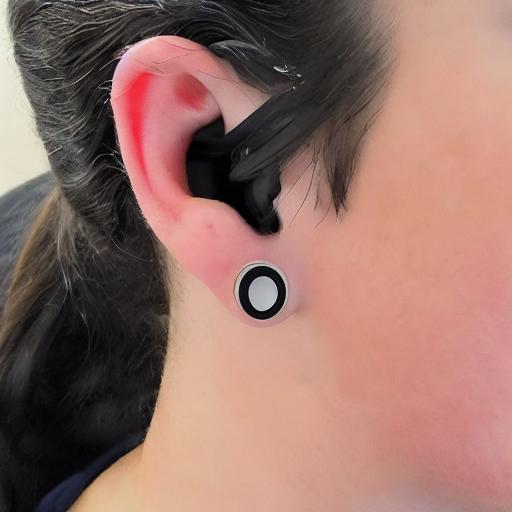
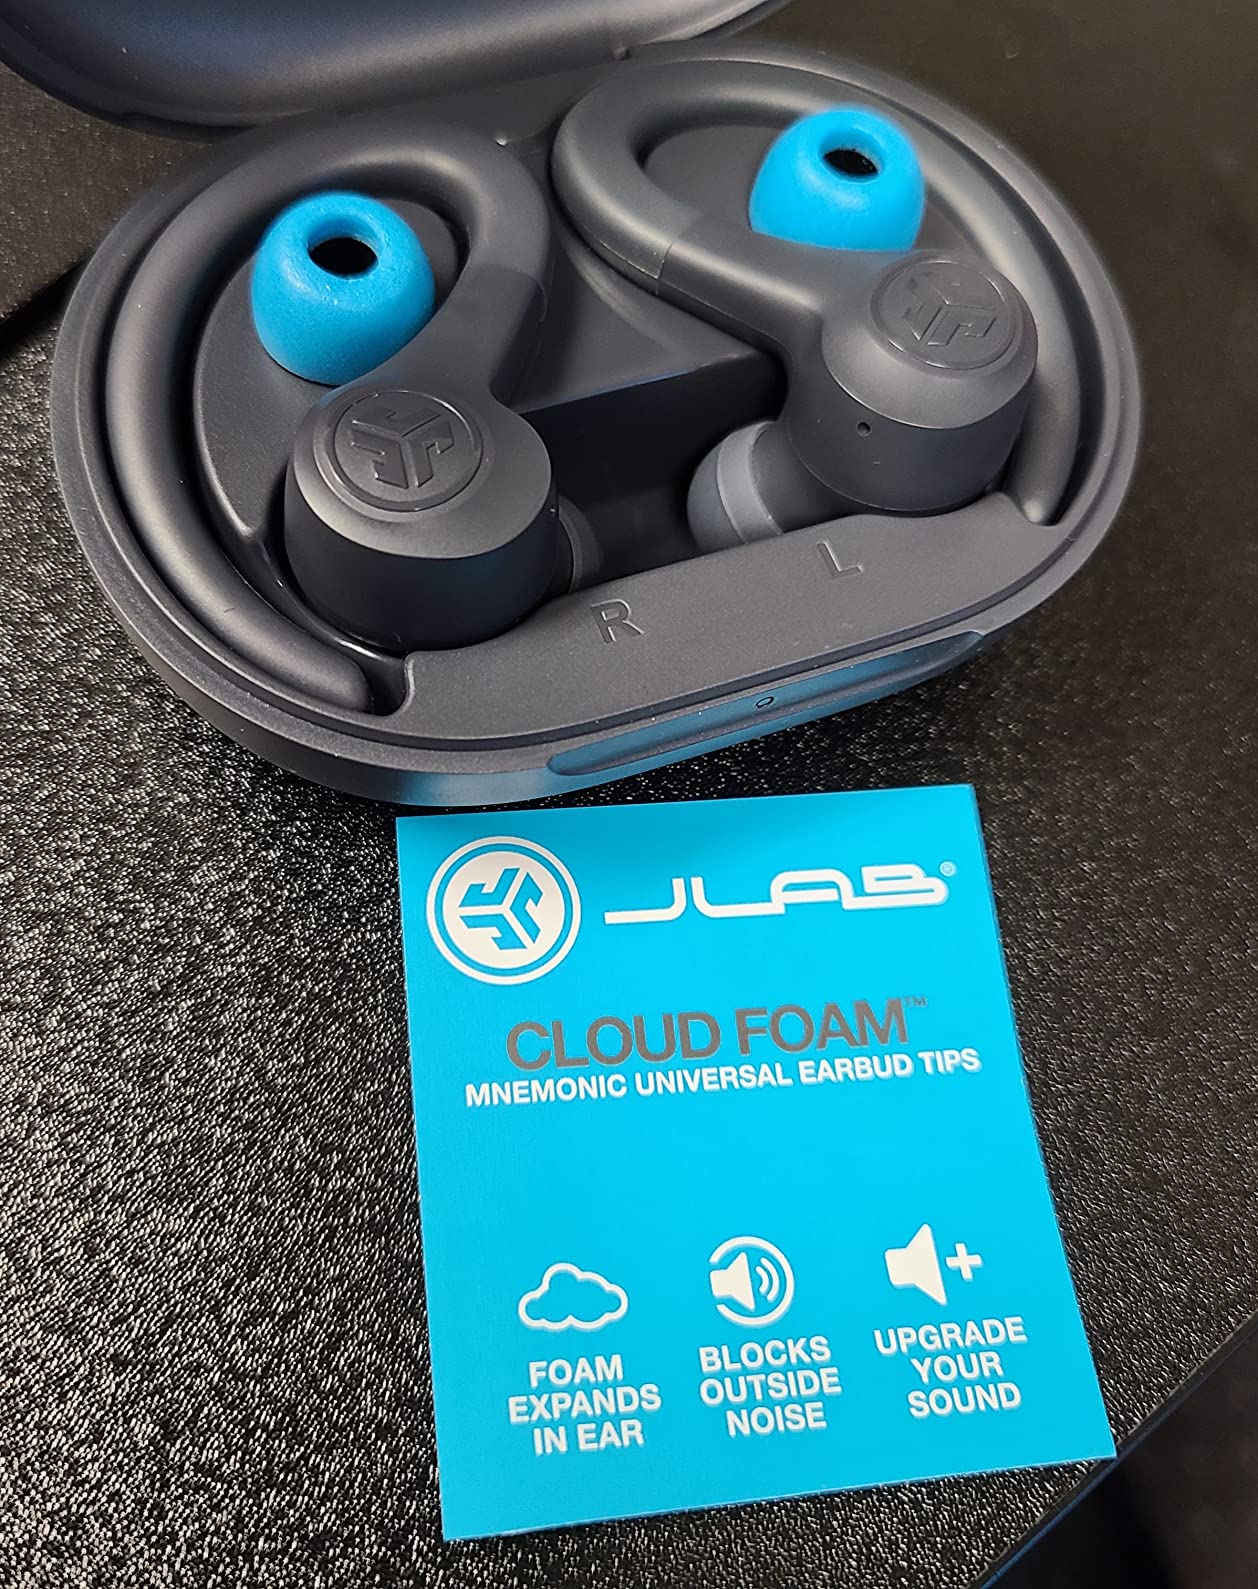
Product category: earbuds
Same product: no